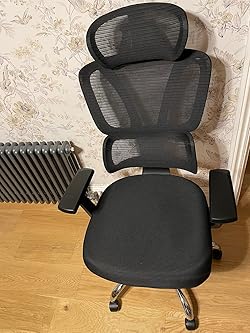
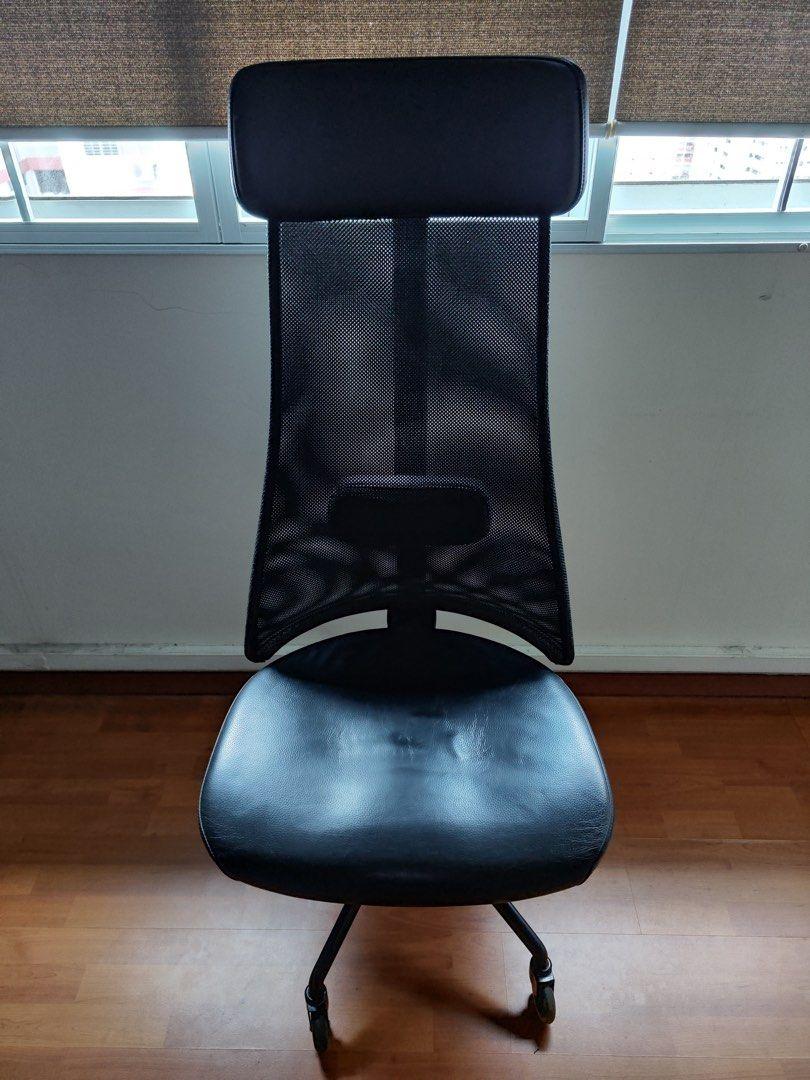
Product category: items_chair
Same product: no